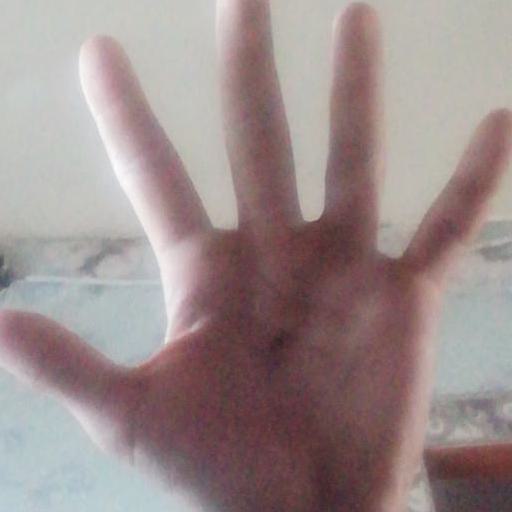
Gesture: palm